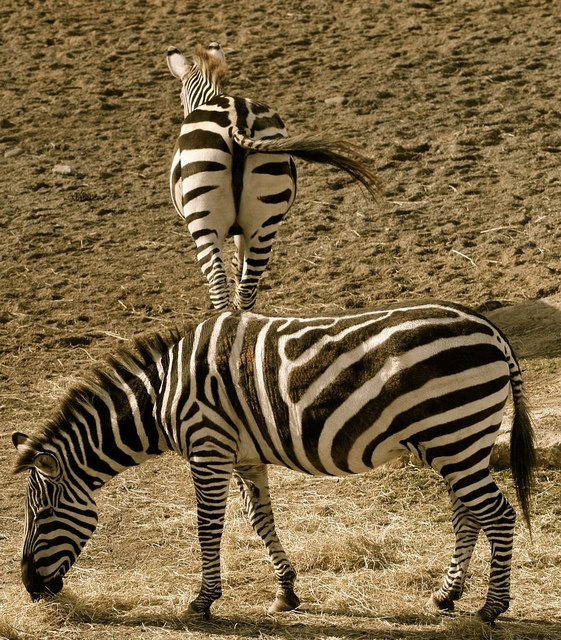
the side view of one zebra and the back view of another zebra
A zebra eating grass and another zebra walking away in a distance.
Two zebras graze on a brown patch of grass and dirt.
two zebras moving and the other feedin on dry grass
Two zebras walking out side in the field.